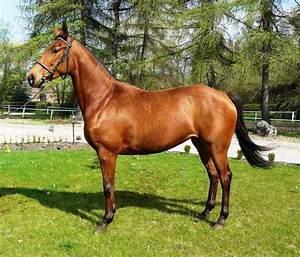
horse